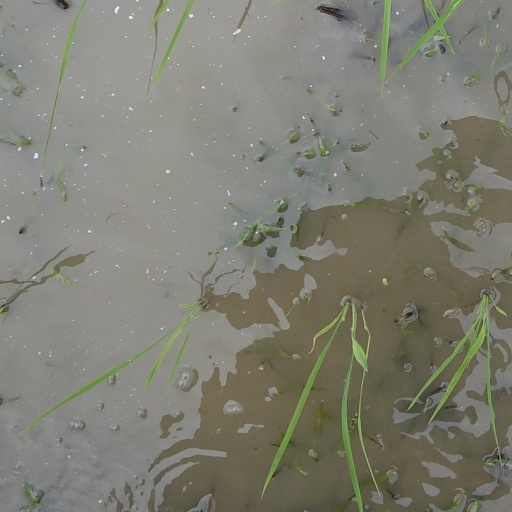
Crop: rice